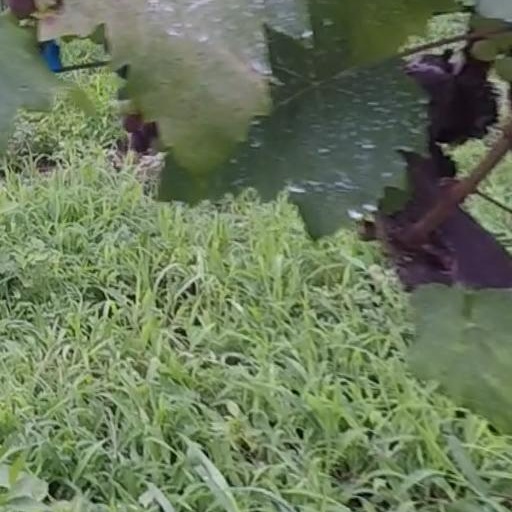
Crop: grape